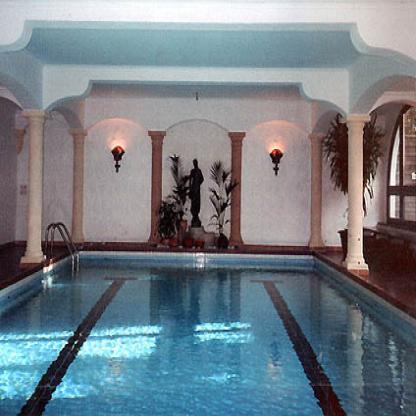
Scene: Indoor